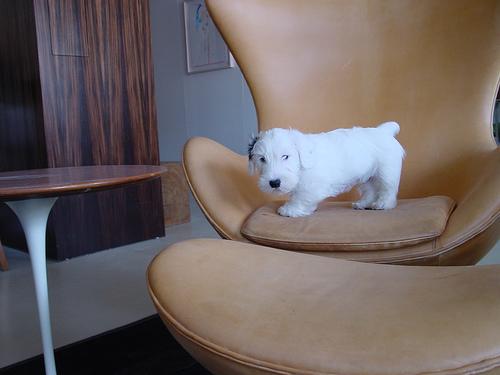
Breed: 211-n000058-Sealyham_terrier